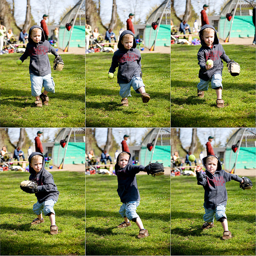
A group of picture of a small boy throwing a ball
A little boy throwing a pitch in six different photos.
there are several pictures of a young boy throwing a ball
A group of pictures with a little boy holding a glove and throwing a baseball.
step by step pictures of a boy getting ready to throw a ball